Muhammad Hanif Jalandhari

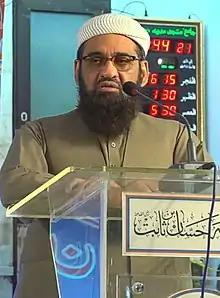
Hanif Jalandhari in 2020

Muhammad Hanif Jalandhari (born; 8 November 1963) محمد حنیف جالندھری) is a Pakistani Islamic scholar, incumbent General Secretary of Wifaq ul Madaris Al-Arabia, Pakistan the rector of Jamia Khairul Madaris since 1981. and Chairman of Punjab Quran Board.